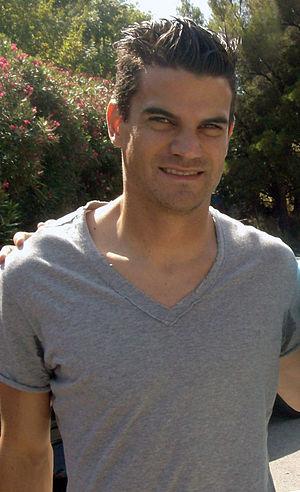
Angelo da Costa, de son nom complet Angelo Esmael da Costa Júnior est un footballeur brésilien qui évolue actuellement au poste de gardien de but au Bologne FC. Il était aussi appelé Júnior Costa avant son arrivée en Italie.